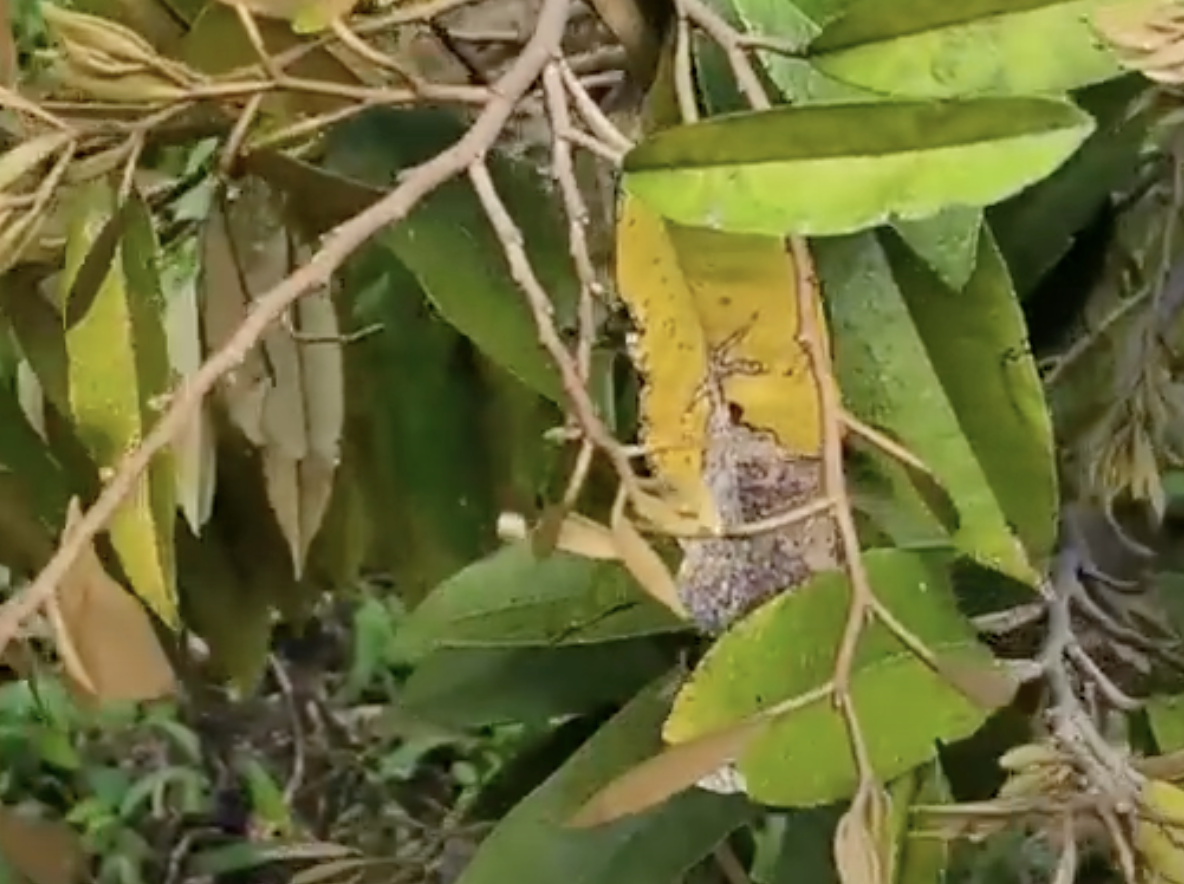
Label: yellow_leaf